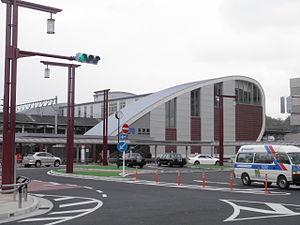
La gare de Kizu est une gare ferroviaire localisée à Kizugawa, dans la préfecture de Kyoto au Japon. La gare est exploitée par la JR West.